Under My Skin (Avril Lavigne album)

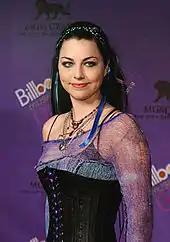
Critics compared the musical style of "Under My Skin" with Amy Lee of the American rock band Evanescence.

According to Metacritic, "Under My Skin" received an average rating of 65, reflecting a mixed to positive reception from critics.. David Browne of "Entertainment Weekly" suggested that in the album, "Lavigne has become even more, well, complicated", noting she "sounds more burdened". Browne adds, "As contrived as the results can be, there's no denying the level of craft at work." Sal Cinquemani of "Slant" magazine noted that Lavigne's sound was now much heavier and darker and compared her to Amy Lee of Evanescence, as did Browne. Carly Carioli of "Blender" magazine also agreed, stating "she has deepened and darkened her sound without sacrificing her platinum-plated melodies". Kelefa Sanneh of "Rolling Stone" praised Lavigne's vocals, "blankness is what makes her best songs so irresistible. Whether it's a fit of faux punk or a maudlin ballad, she sings it all absolutely straight". Musically the album's sound is compared to "that of crunching punk guitars playing mighty power chords, all mixed with the same flawless elan that has characterized pop-punk ever since Green Day dropped "Dookie"" says Tim O'Neil of "PopMatters". Andrew Strickland of Yahoo! Music agreed, "the girl can use those tiny lungs to great effect...she knows when to croon and when to yell".